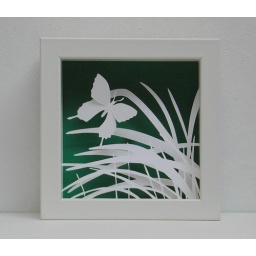
butterfly in dark green